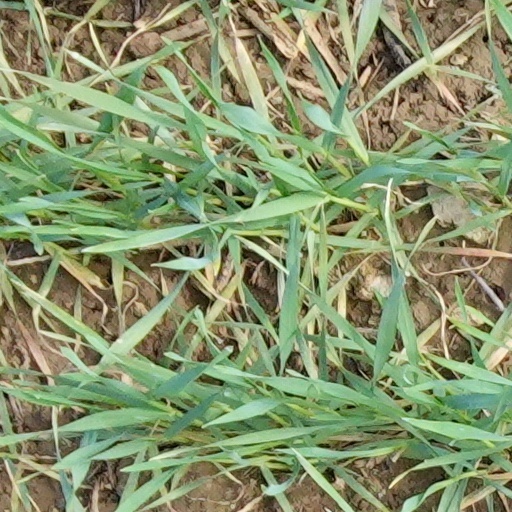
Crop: wheat